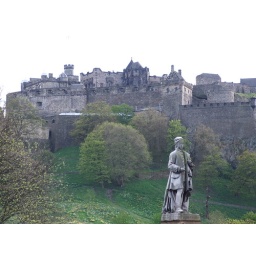
another from Princes st across the park with the castle in background - depth of field about a quarter of a mile